Michael Pickens

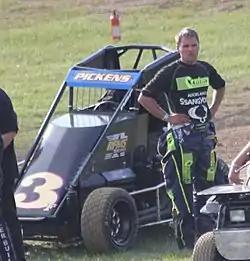
Pickens beside his USAC Midget car (United States) in July 2014

Michael Pickens (born 7 January 1983) is a racecar driver from Auckland, New Zealand. He races midgets and sprint cars in New Zealand, Australia and the United States. Michael is a 9 time New Zealand Midget Car champion and was the 2021 Sprintcar champion. He also won the 2015/2016 Australian Speedcar Championship.